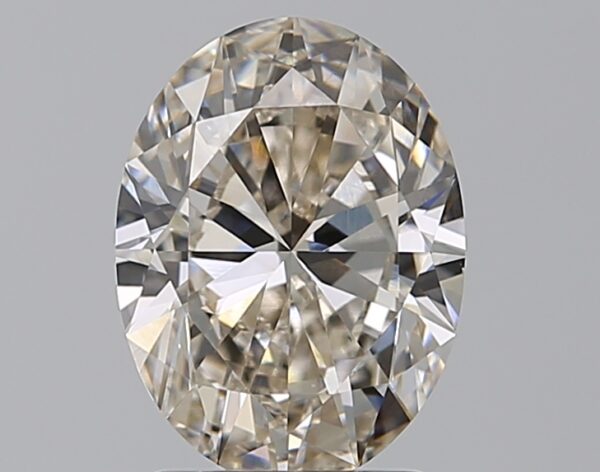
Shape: oval
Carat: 1.9
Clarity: VS1
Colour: K
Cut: EX
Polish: EX
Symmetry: EX
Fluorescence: M
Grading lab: GIA
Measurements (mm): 9.35 x 6.98 x 4.31